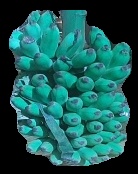
Variety: elakki-bale
Grade: grade2